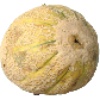
Label: cantaloupe